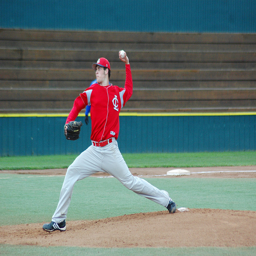
A baseball player pulls his arm back to throw the ball.
A pitcher is throwing the ball in a baseball game.
A baseball player in the middle of a pitch
a pitcher on the mound prepares to throw the base ball
Pitcher throwing ball on pitcher mound in empty stadium.